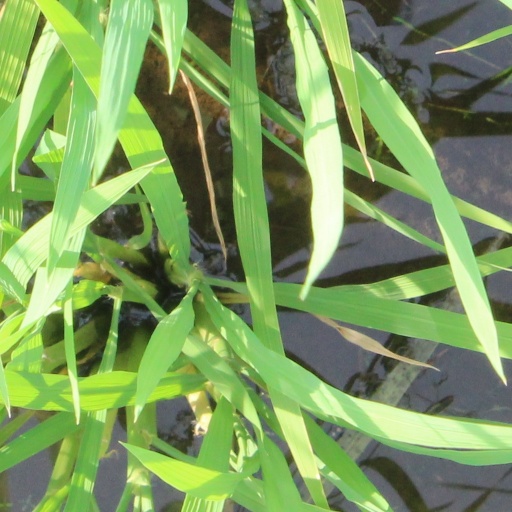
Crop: rice